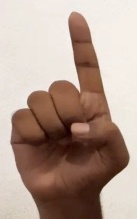
ASL sign: D